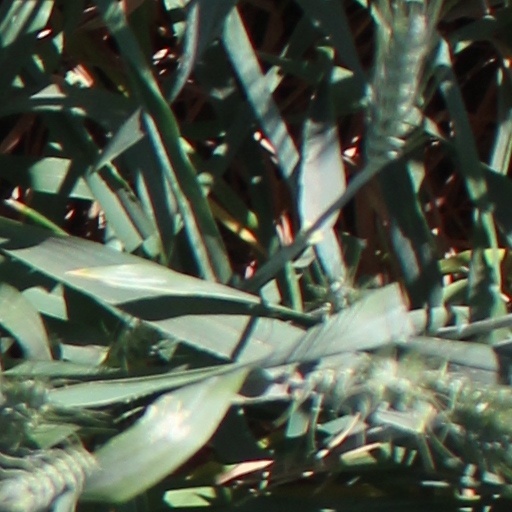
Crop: wheat